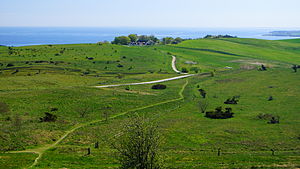
Trehøje (Vistoft Sogn)
Forårsudsigt fra Trehøje over Ebeltoft Vig mod syd, og ud over Kattegat.
Trehøje, udsigt mod sydøst
Trehøje er med sine 127 meters højde et populært udflugstmål med udsigt over havet til tre sider centralt beliggende i Nationalpark Mols Bjerge på Djursland. Tre store tætliggende bronzealderhøje har givet navn til området, der rummer en gruppe på i alt 22 gravhøje. Trehøje blev fredet så tidligt som i 1895, og er det mest besøgte og næsthøjeste udsigtspunkt i Mols Bjerge. Højest er Agri Baunehøj på 137 meter beliggende 3 km nord for Trehøje. Mols Bjerge ligger på det sydlige Djursland på Østkysten af Jylland ud mod Kattegat.